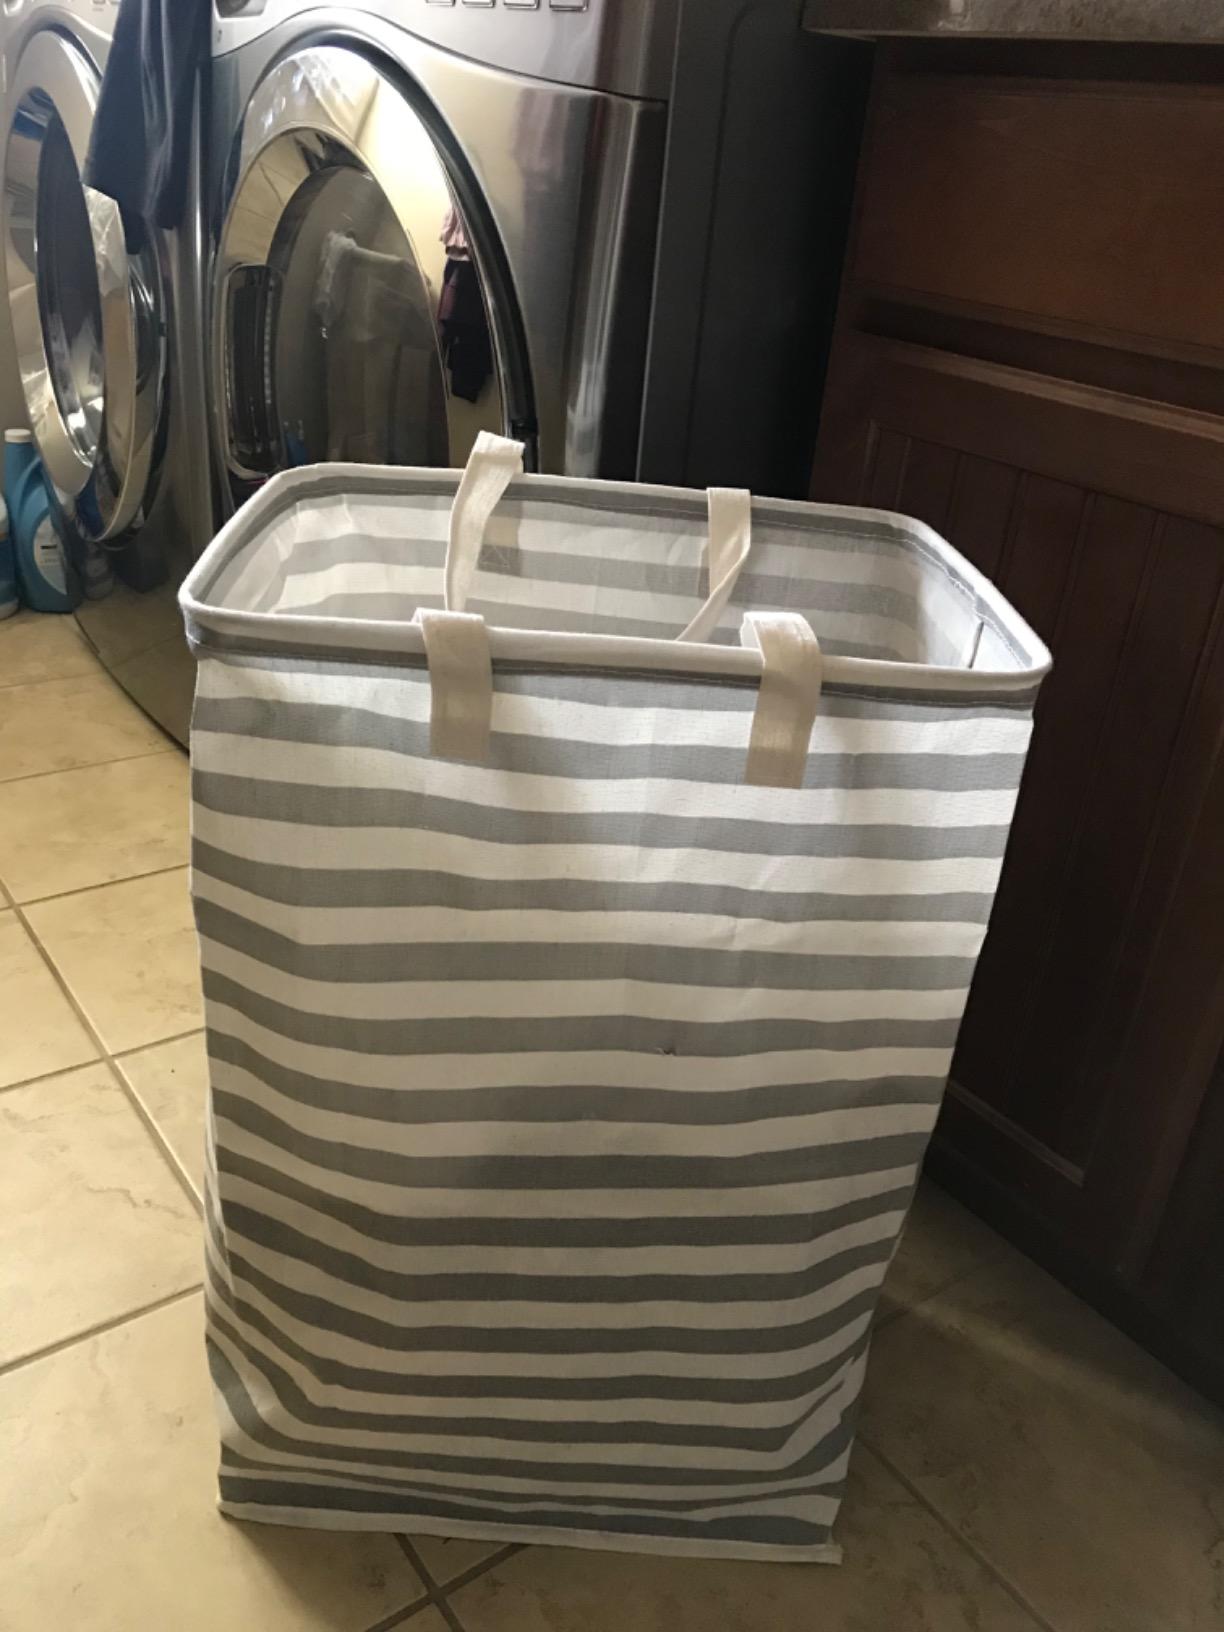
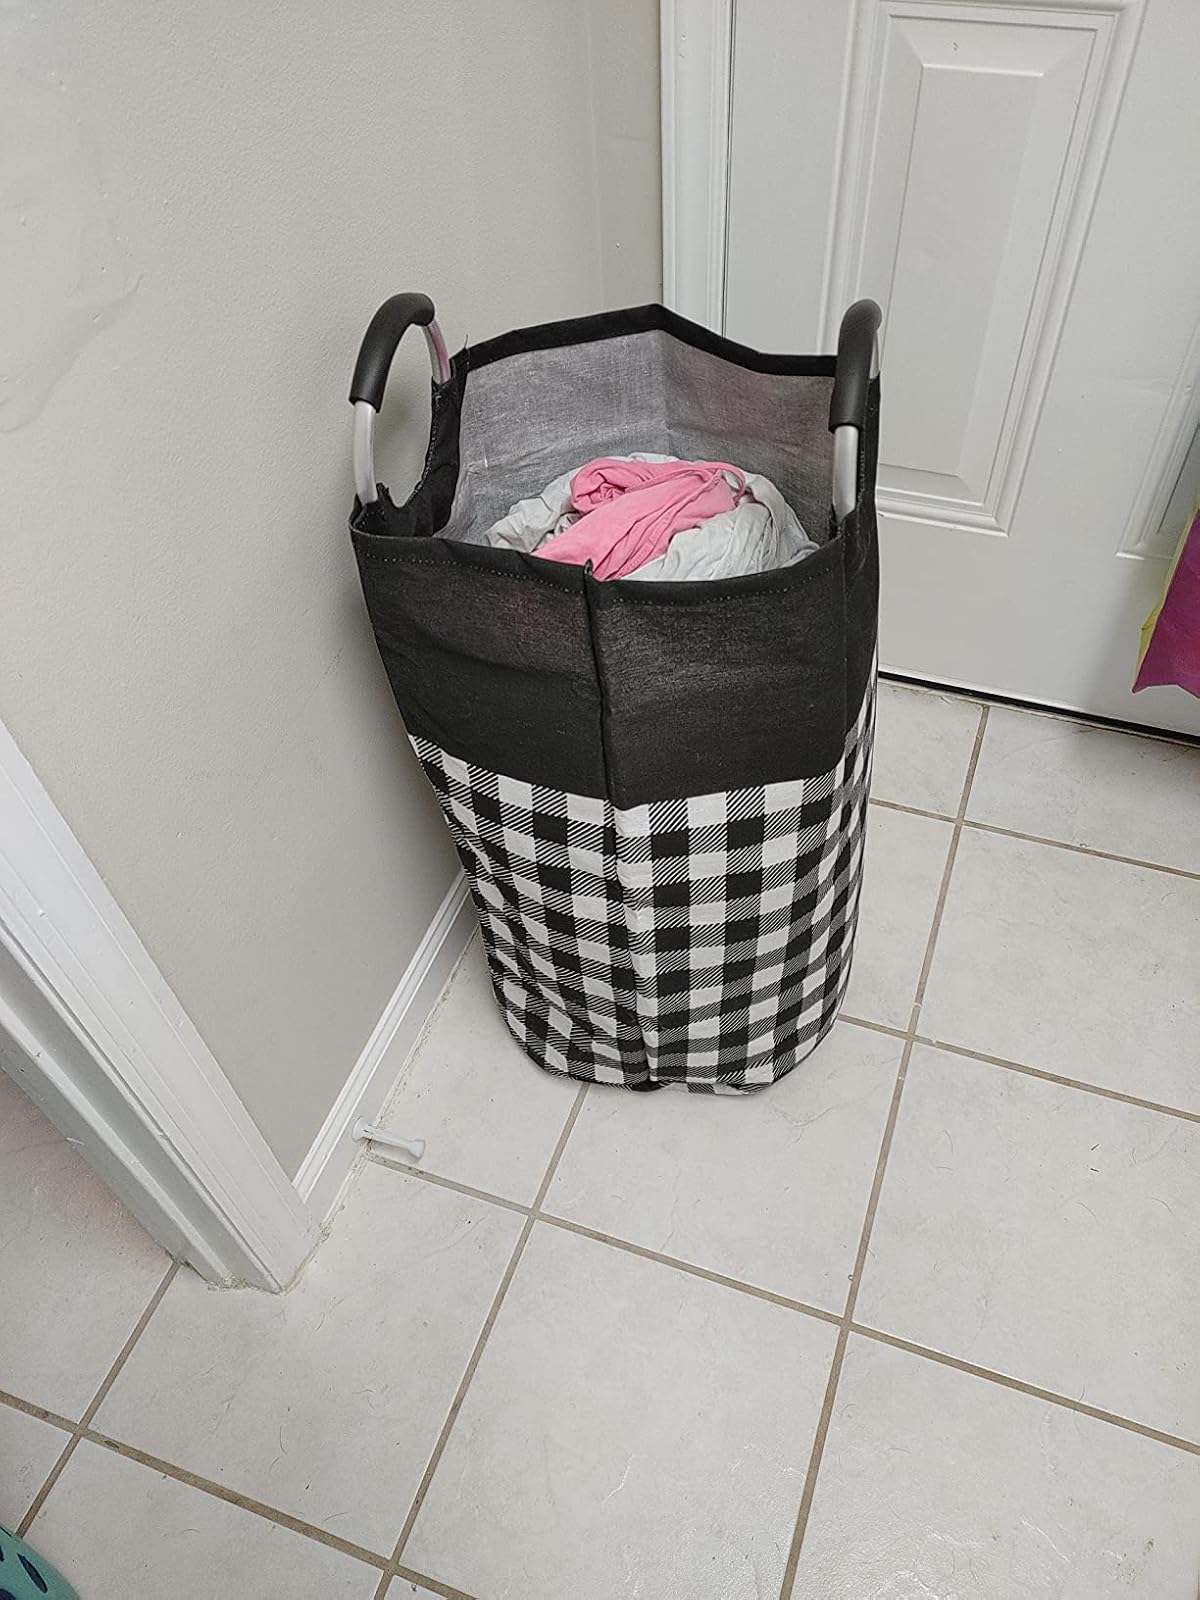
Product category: items_hamper
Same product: no